Pariyur Kondathu Kaliamman Temple

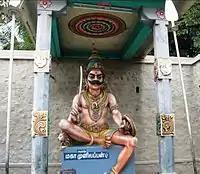
Sri Maha Muniappan

The history of the temple dates centuries back. The exact date of establishment is unknown and the current temple was built in the mid 1950s. The place was previously known as Azhagapuri or Parapuri and the name Pariyur came from 'Pari' 'oor' meaning, 'place ruled by Pari'. Vēl Pāri was a great king who is considered in Tamil literature as one of the Kadai ēzhu vallal (literally meaning, the last of the seven great patrons). Arulmigu Kondathu Kaliamman is a powerful Goddess who was the deity responsible for the prosperity of the country ruled by Pari.